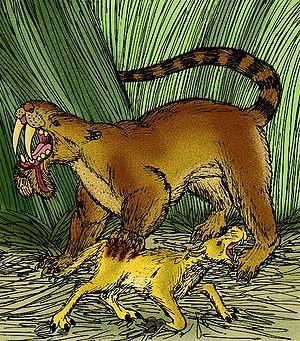
Le terme tigre à dents de sabre, aussi appelé smilodon, est un nom vernaculaire renvoyant à un ensemble d'espèces disparues de prédateurs synapsides ressemblant à des tigres et possédant deux longues canines.
les Thylacosmilidés forment une famille éteinte de métathériens, apparentée aux marsupiaux, qui vivait en Amérique du Sud du Miocène au Pliocène, c'est-à-dire il y a entre 21 et 3 millions d'années. Comme d'autres mammifères prédateurs d'Amérique du Sud ayant vécu avant le grand échange interaméricain, ces animaux appartenaient à l'ordre des Sparassodonta, qui occupait la niche écologique de nombreux mammifères euthériens de l'ordre des Carnivora d'autres continents. Les traits les plus remarquables de la famille sont les crochets allongés et aplatis latéralement, ce qui constitue une convergence évolutive remarquable avec d'autres mammifères à dents de sabre comme Barbourofelis et Smilodon.
Thylacosmilus atrox, unique représentant du genre Thylacosmilus, est une espèce éteinte de célèbre mammifères métathériens à dents de sabre de l'ordre des Sparassodonta, ayant vécu de la fin du Miocène jusqu'au début du Pliocène dans ce qui est aujourd'hui l'Amérique du Sud.